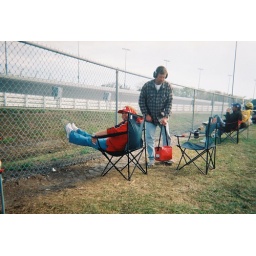
Best seat in the house